List of NME concert tours

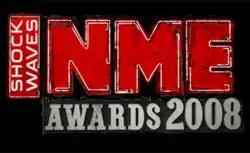
Logo of the 2008 "NME" Awards Tour.

The "NME" Tours consist of a variety of tours organised by British music industry publication "NME". Throughout the year, "NME" sponsors numerous tours of the United Kingdom by various up-and-coming and established bands in a variety of formats. The tours are titled to reflect the genre and type of bands playing on them.